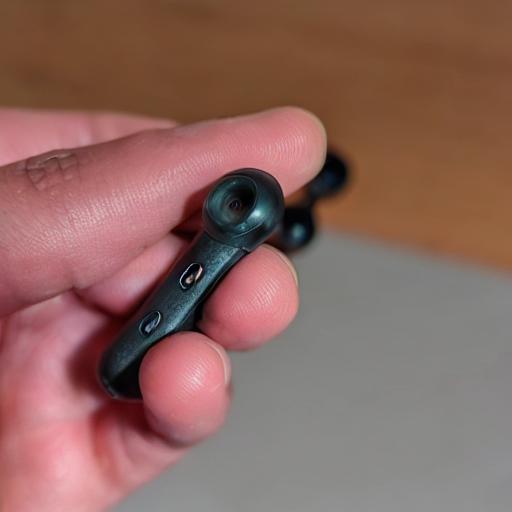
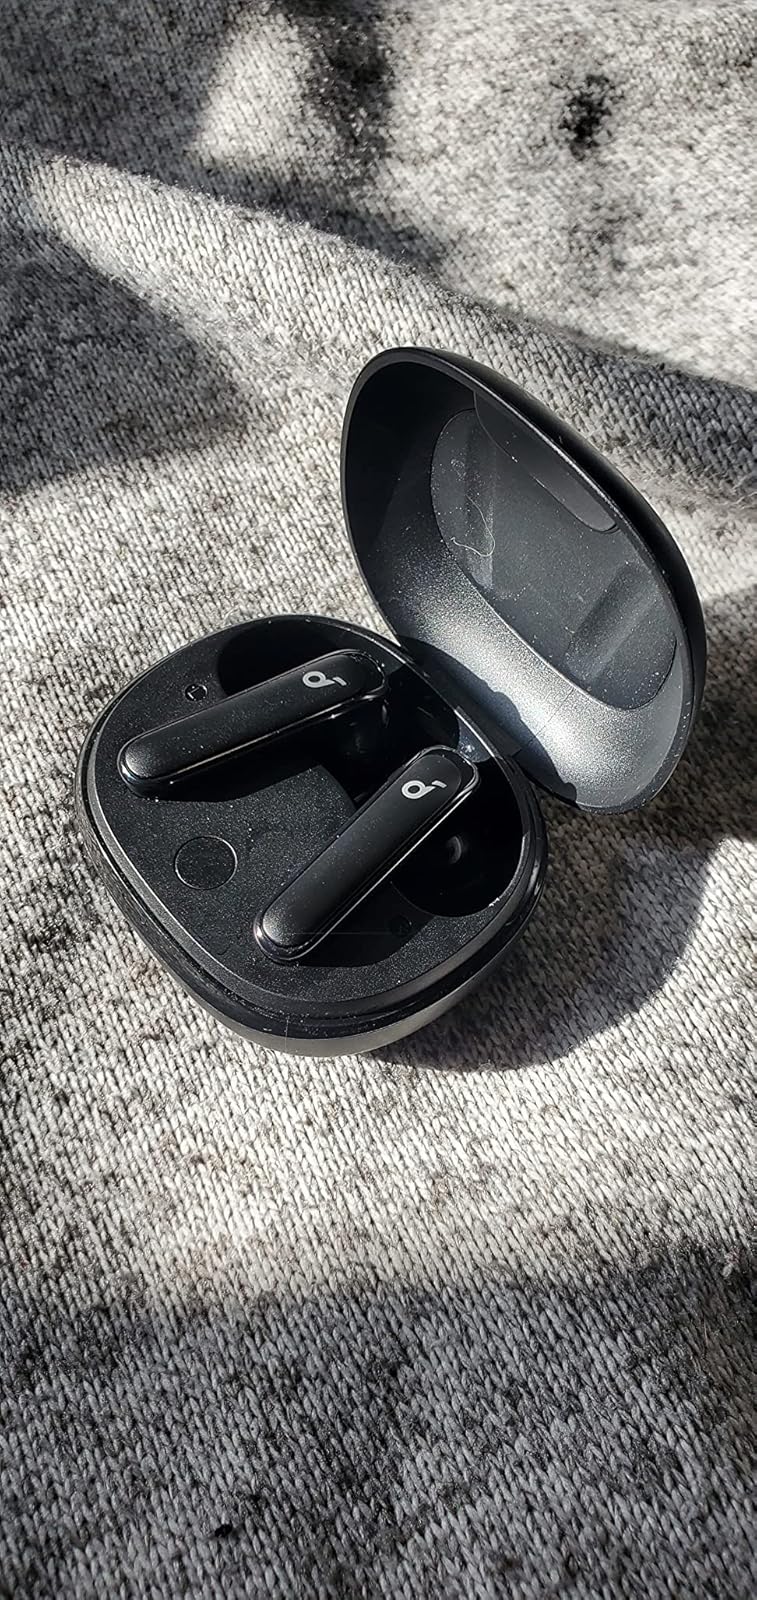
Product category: earbuds
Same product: no